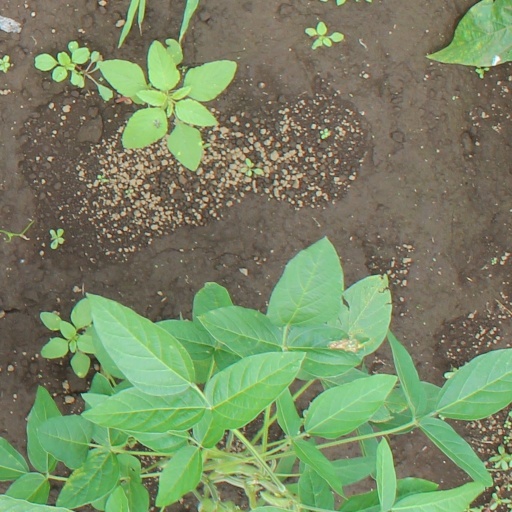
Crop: soybean